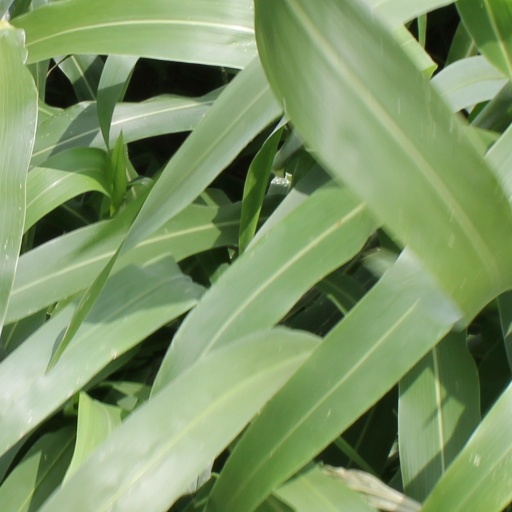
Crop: sorghum